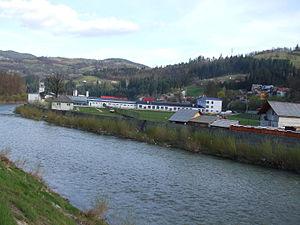
Câmpeni est une ville du județ d'Alba, en Transylvanie, Roumanie. En juillet 2002, la ville comptait 8 080 habitants.